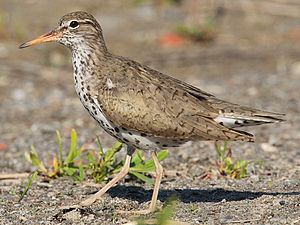
Plettet mudderklire
Den plettede mudderklire er en lille sneppefugl. Arten yngler over det meste af Canada og USA. Den trækker til det sydlige USA og Sydamerika og er en sjælden gæst i Vesteuropa.